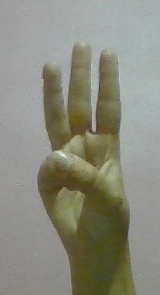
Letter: thaa